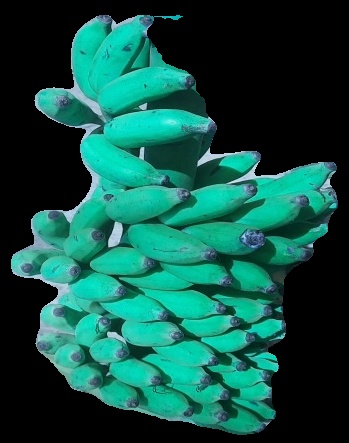
Variety: elakki-bale
Grade: grade3